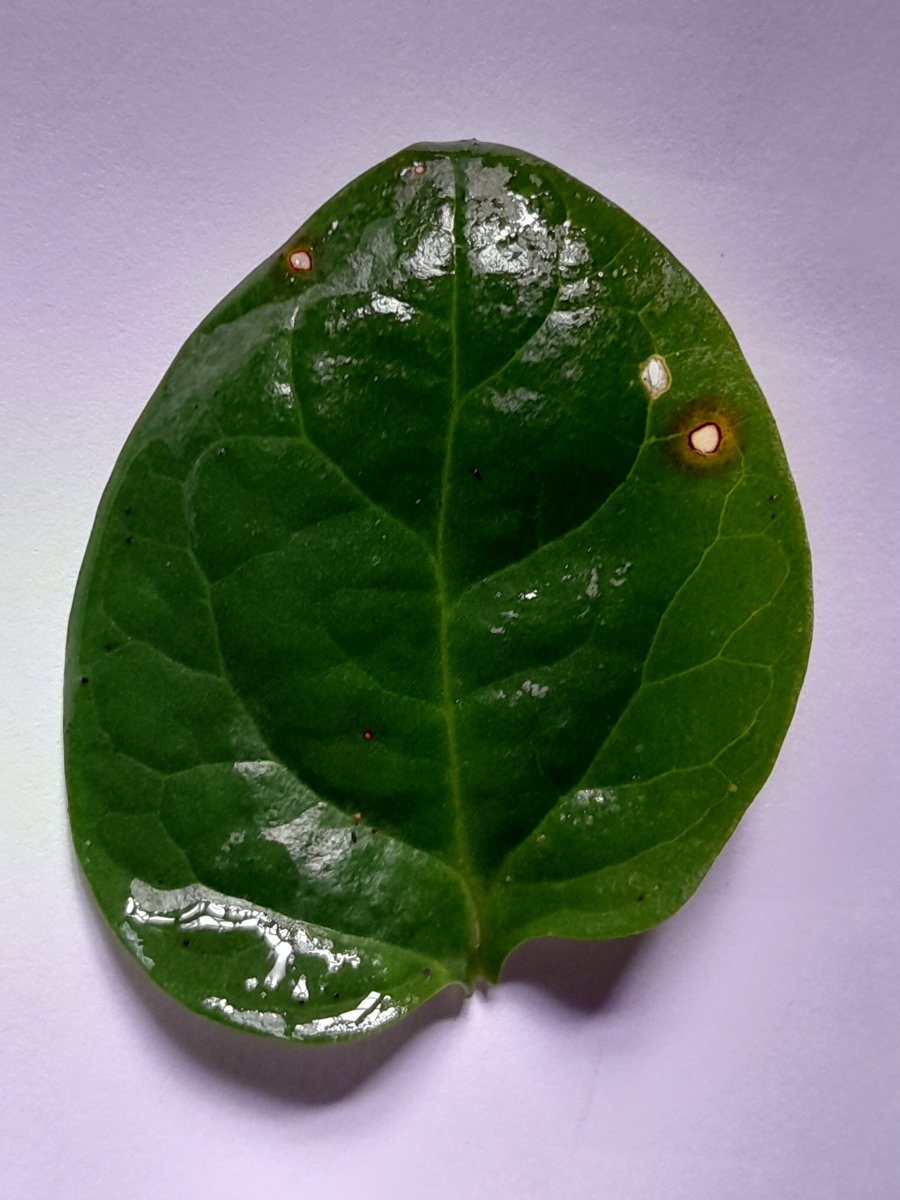
Label: Bacterial-Spot